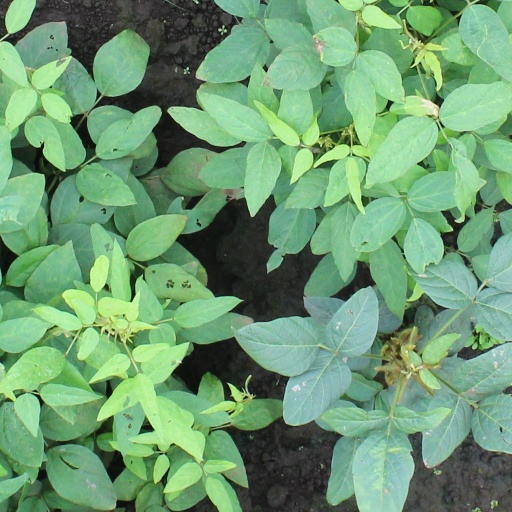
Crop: soybean